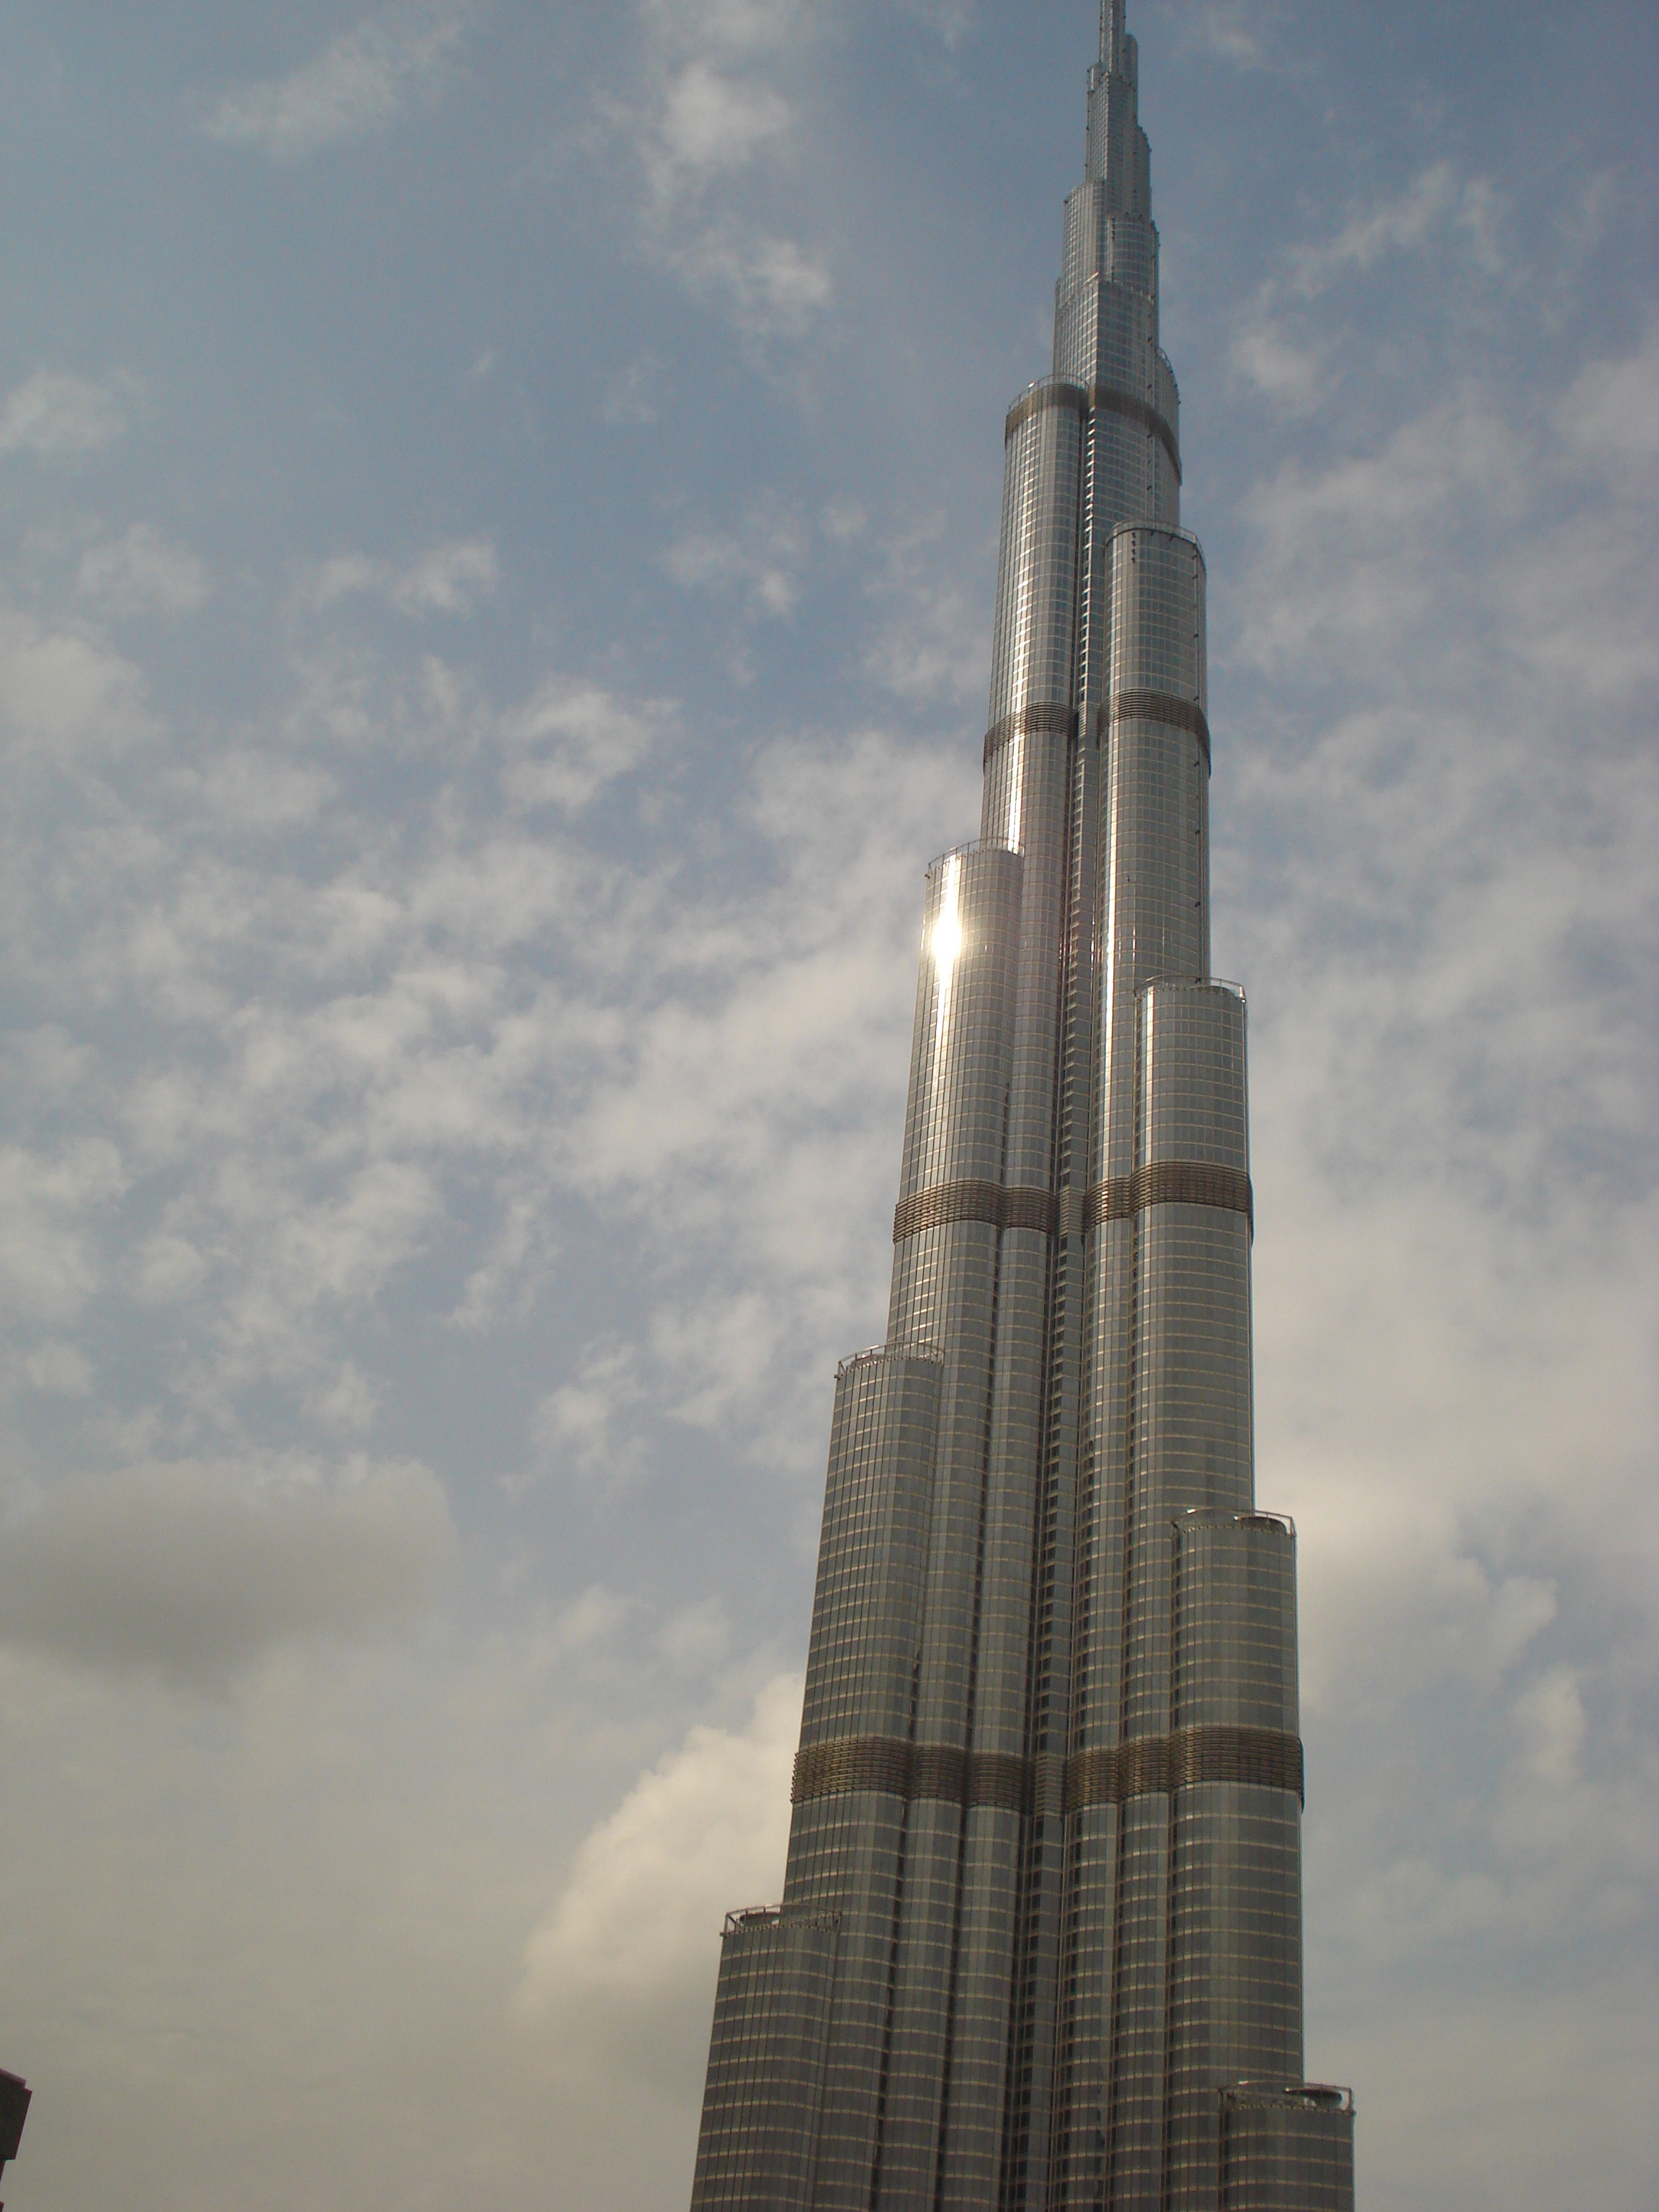
architecture, sky, skyline, building, skyscraper, urban, tower, dubai, landmark, business, tower block, hotel, spire, steeple, uae, emirates, middle, east, burj khalifa, arab